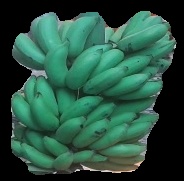
Variety: elakki-bale
Grade: grade2